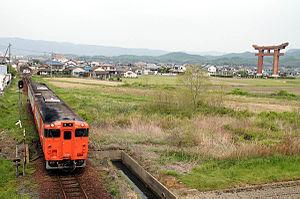
La ligne Kibi est une ligne ferroviaire de la compagnie JR West, située dans la préfecture d'Okayama au Japon. Elle relie la gare d'Okayama à la gare de Sōja.